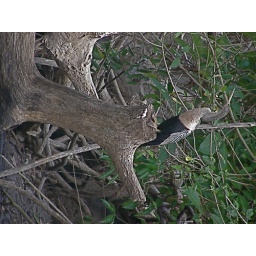
Anhinga bird seen during boat ride on shore sitting on fallen log of lake near Cano Negro